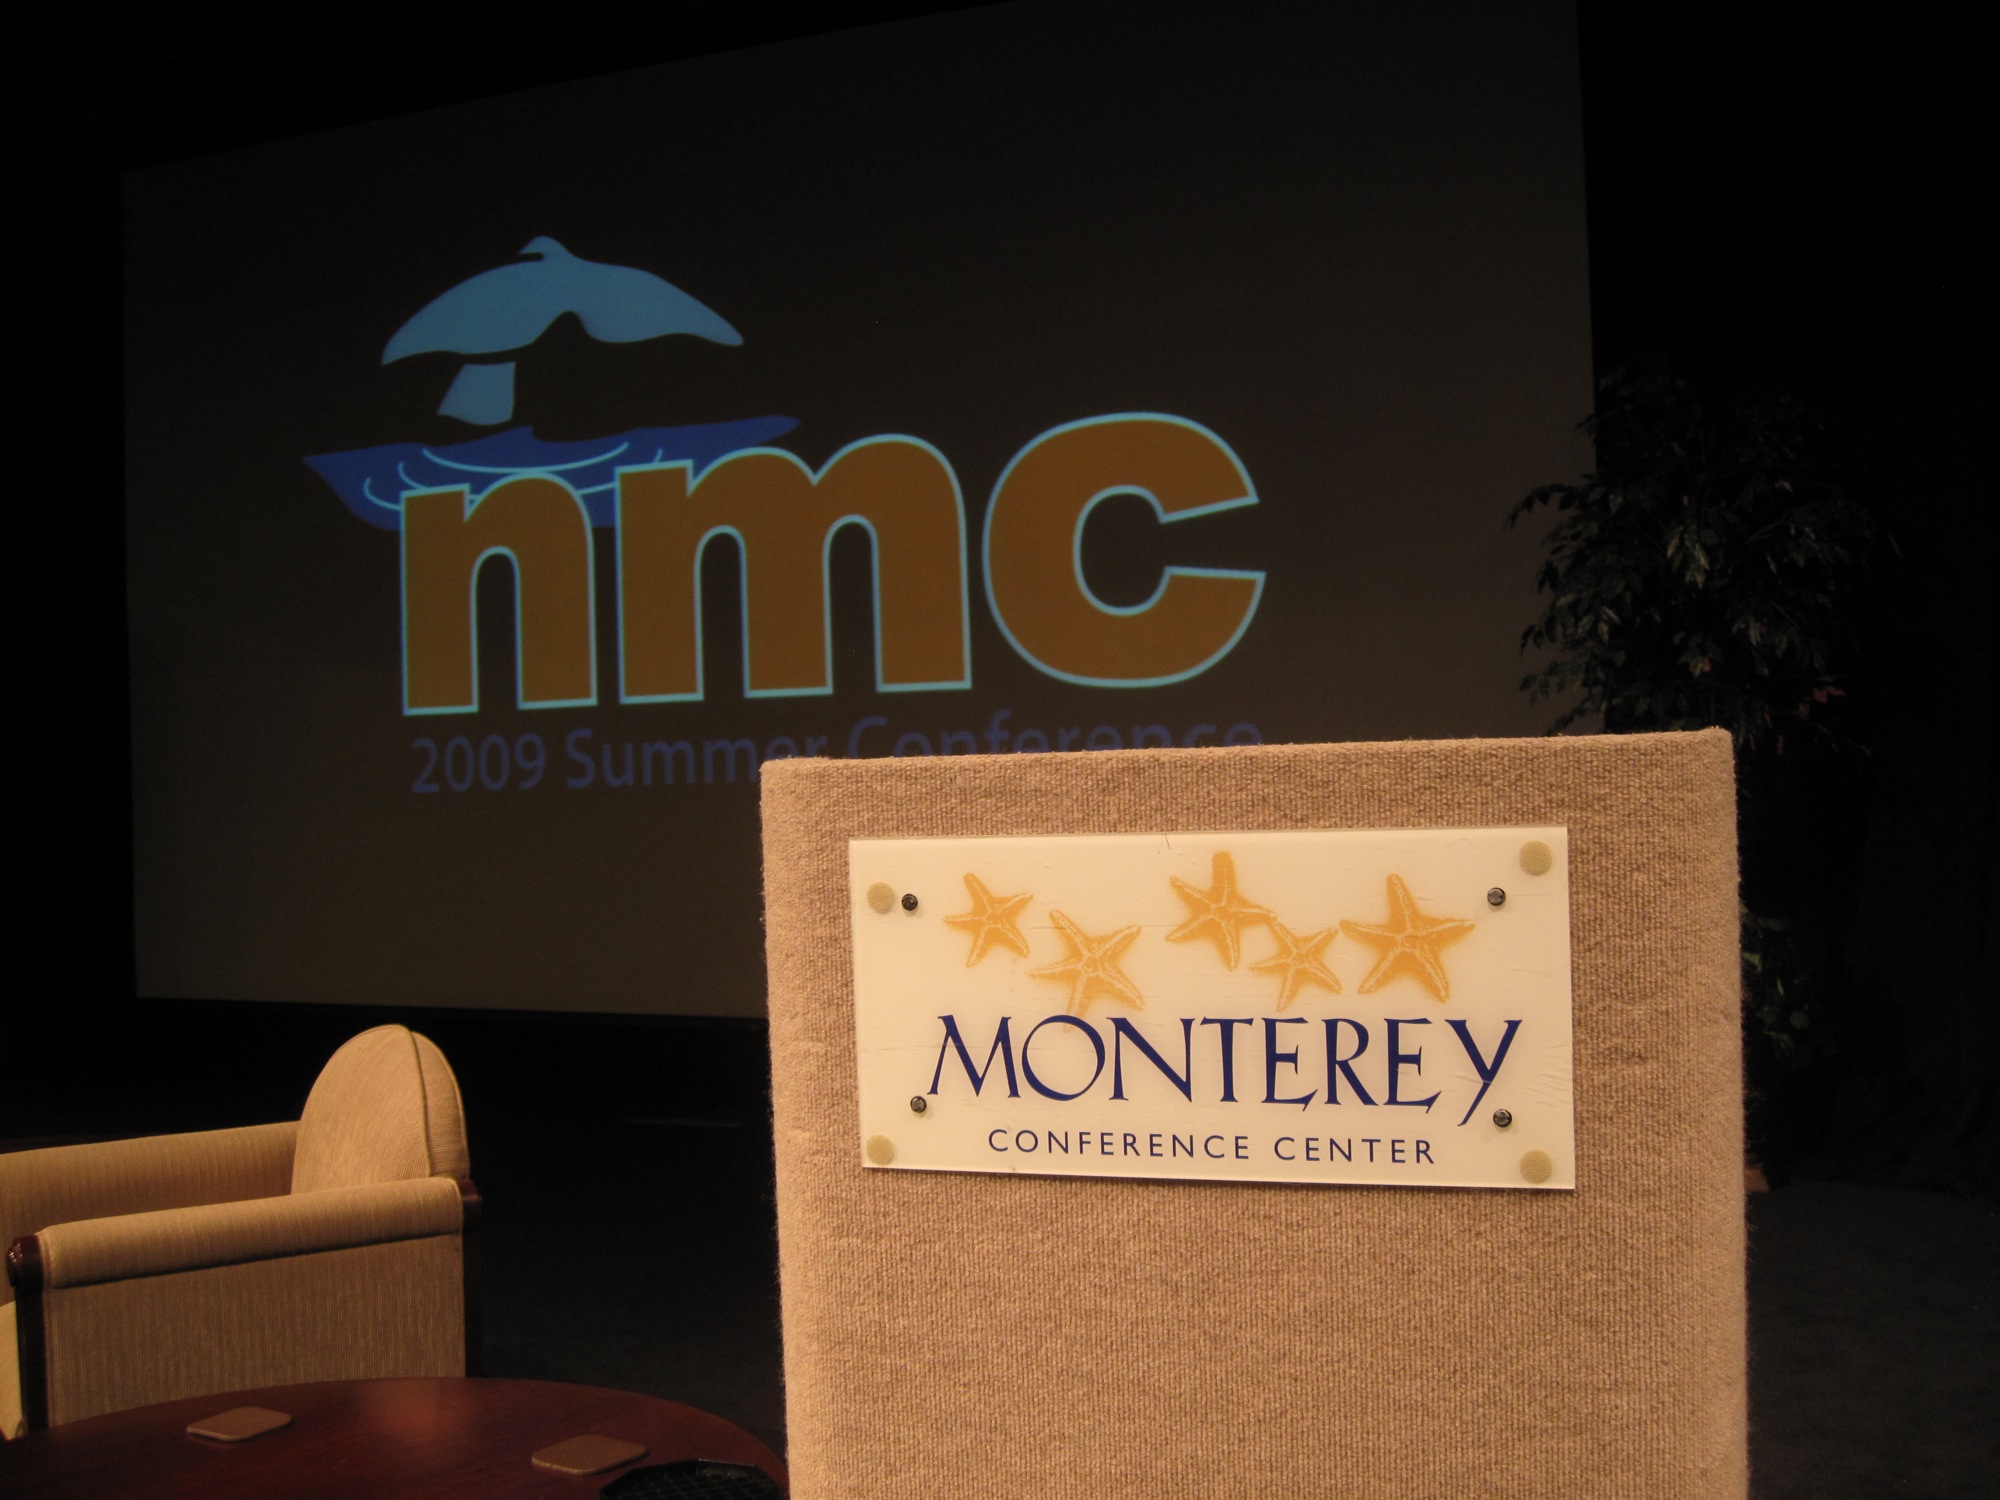
advertising, brand, font, design, logo, nmc2009